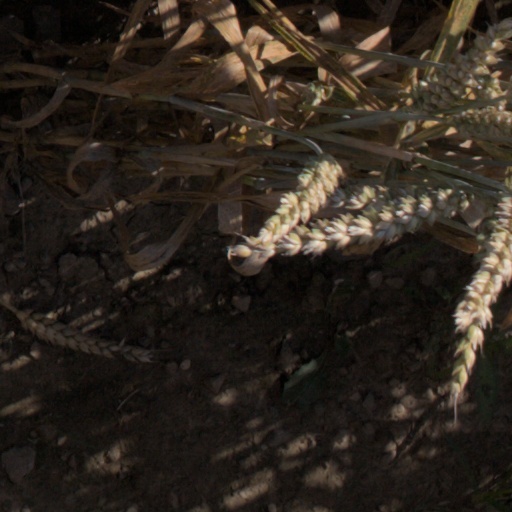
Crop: wheat